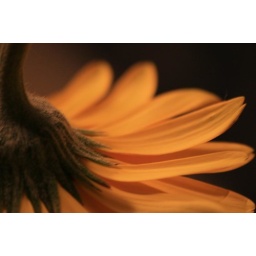
This is a flower given to me by a little boy for taking some pictures of him.